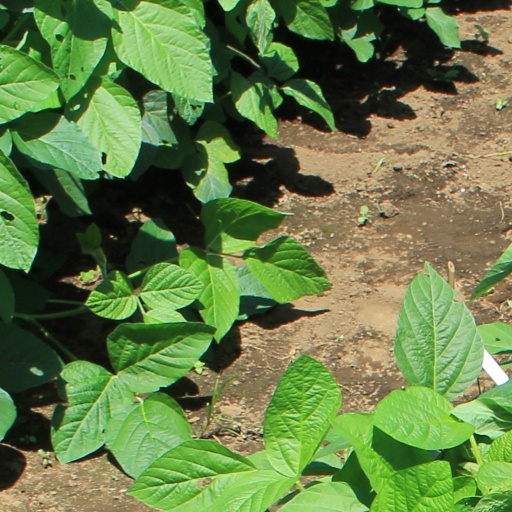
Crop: soybean